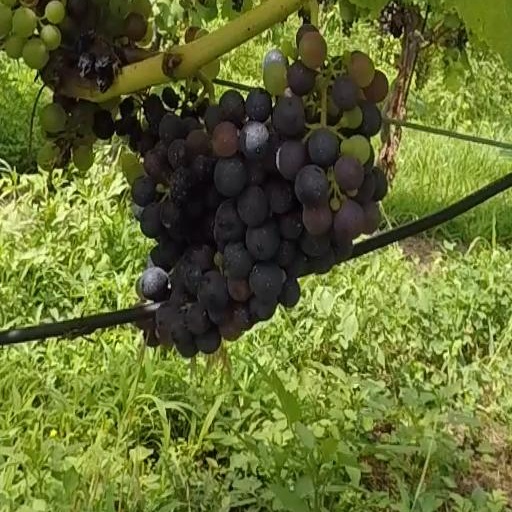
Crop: grape